Ambulatory care

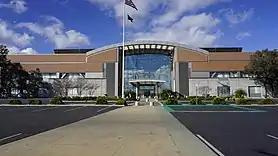
The VA Sepulveda Ambulatory Care Centre in California is a large ambulatory care center where ambulatory care sensitive conditions (ACSC) are routinely assessed and managed.

Ambulatory care or outpatient care is medical care provided on an outpatient basis, including diagnosis, observation, consultation, treatment, intervention, and rehabilitation services. This care can include advanced medical technology and procedures even when provided outside of hospitals.